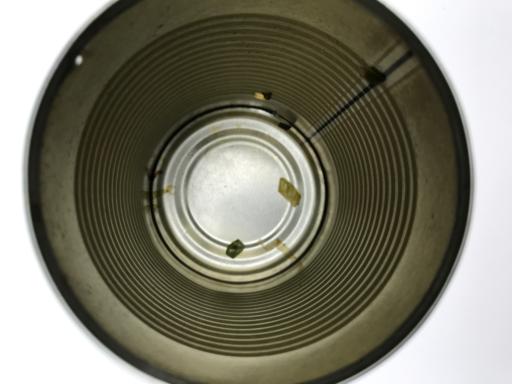
Waste category: metal